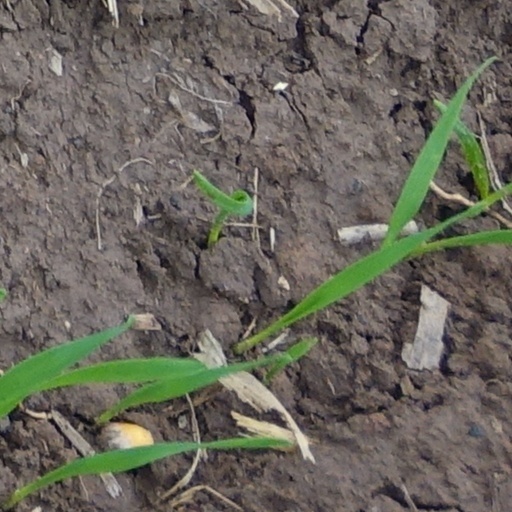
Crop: wheat